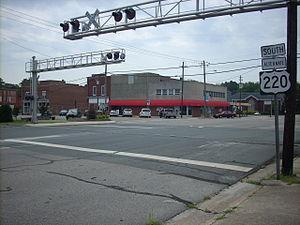
Candor est une ville américaine située dans le comté de Montgomery dans l'État de Caroline du Nord. En 2010, sa population était de 840 habitants.